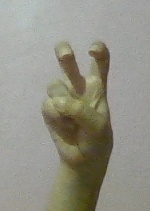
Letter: toot